The Conquering Power

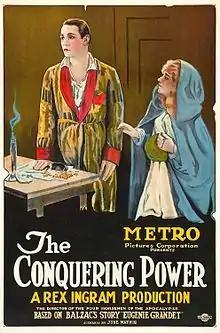
Movie poster

The Conquering Power (1921) is an American silent romantic drama directed by Rex Ingram and starring Rudolph Valentino, Alice Terry, and Ralph Lewis. The film was based on the 1833 novel "Eugénie Grandet" by Honoré de Balzac. Its sets were designed by Ralph Barton.